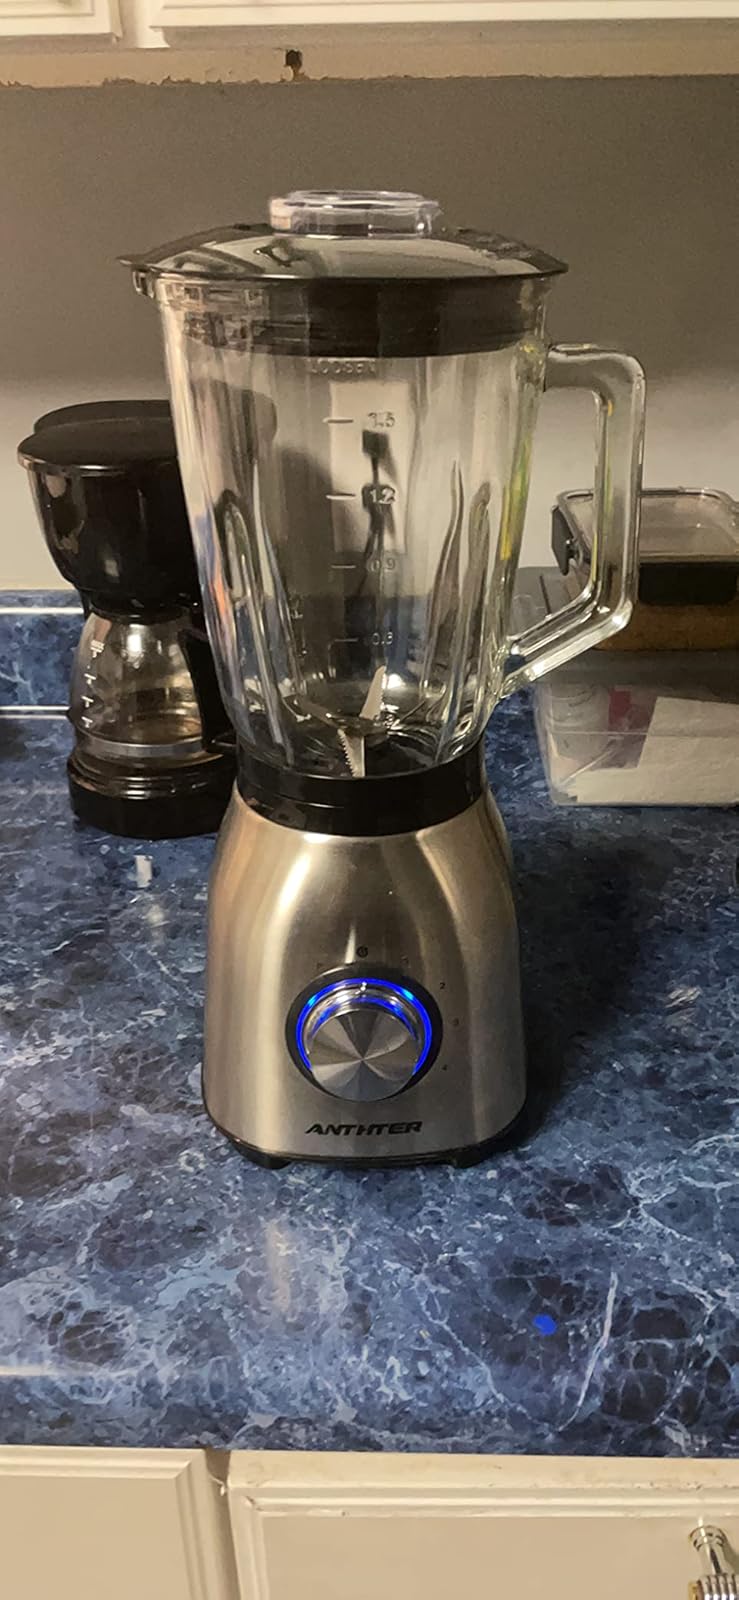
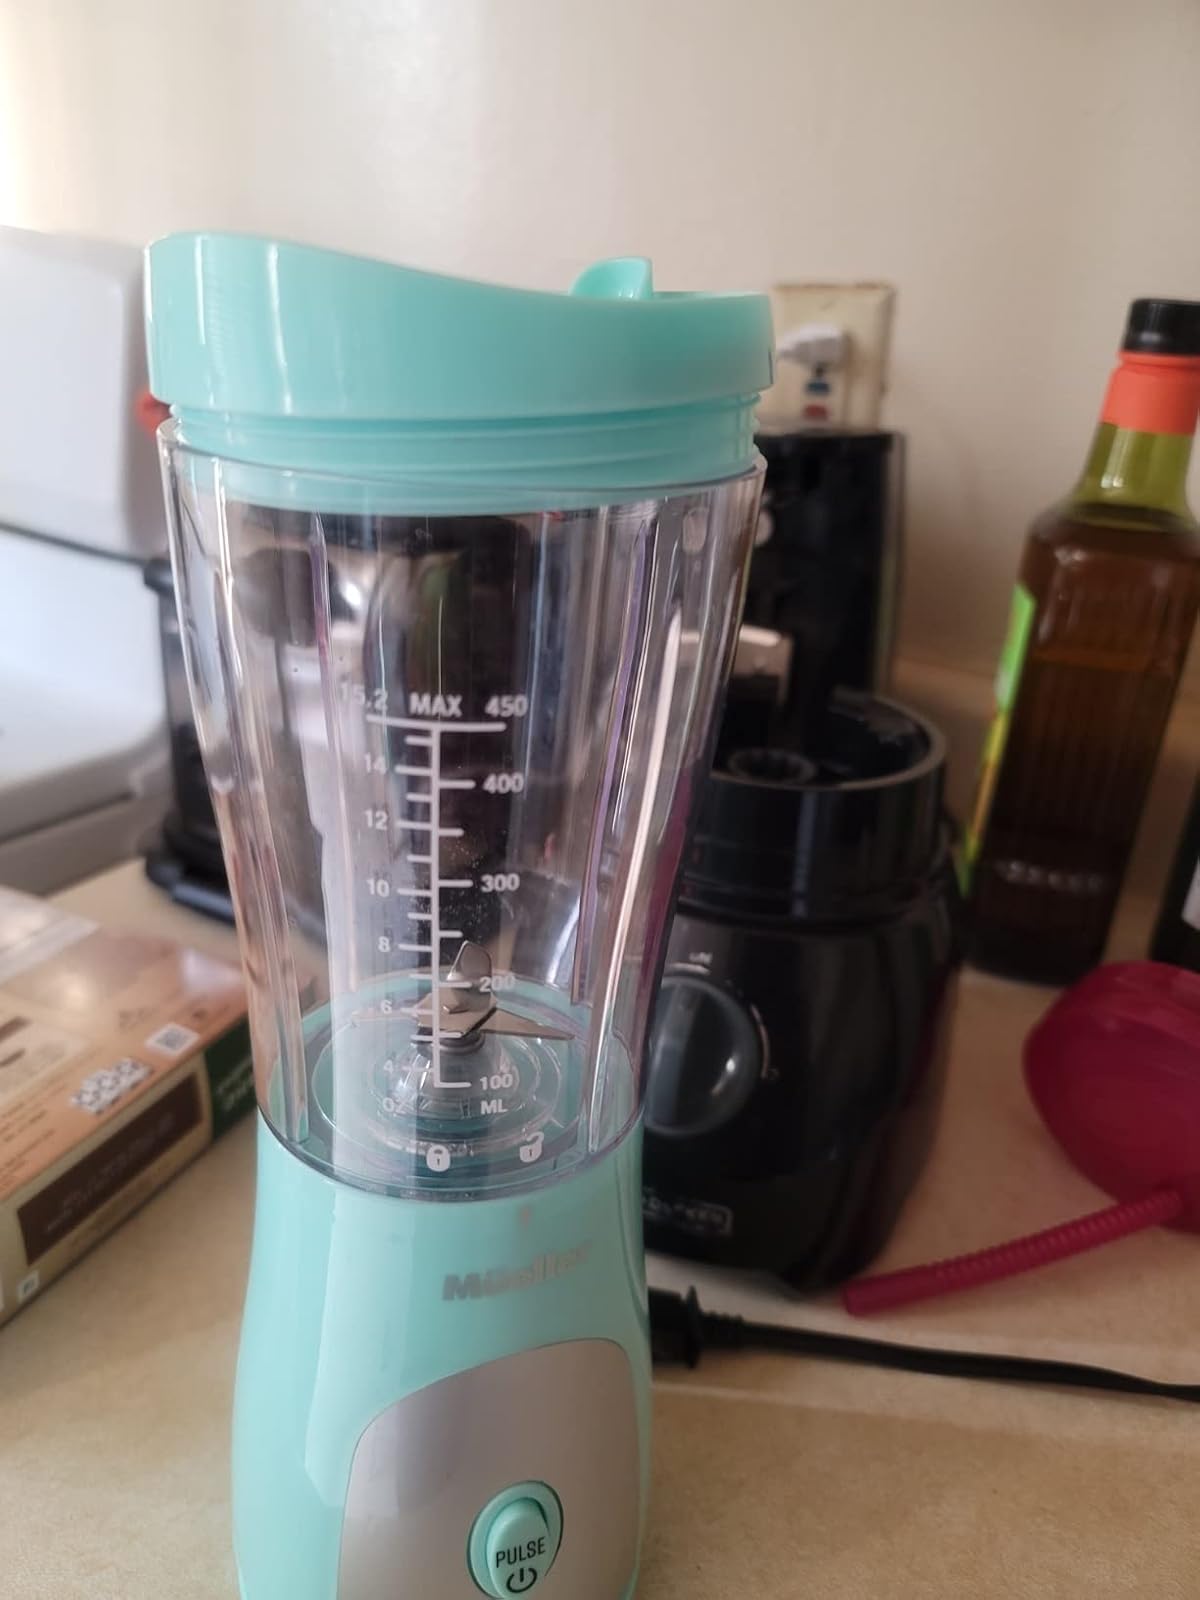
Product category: items_blender
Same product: no